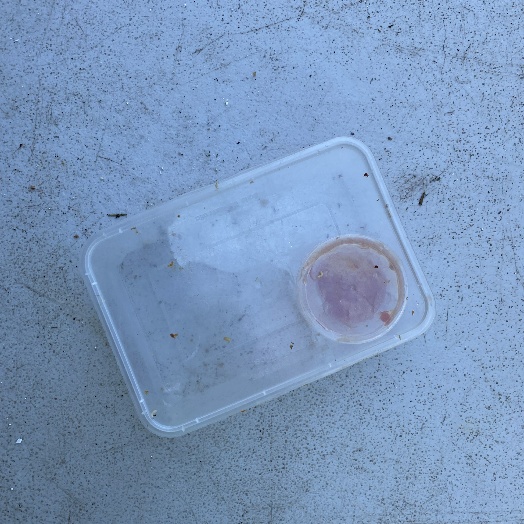
Label: Plastic